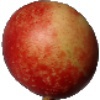
Label: Nectarine 1